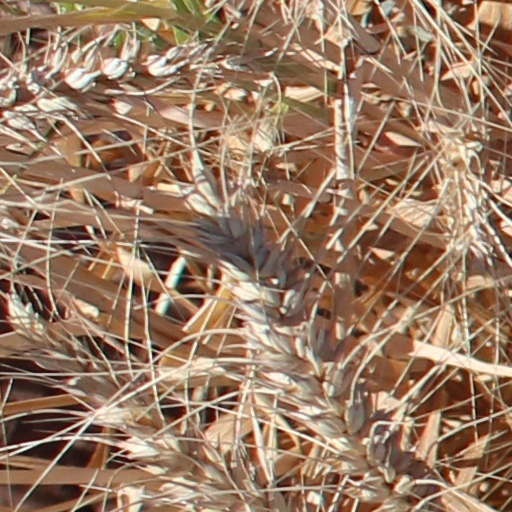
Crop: wheat